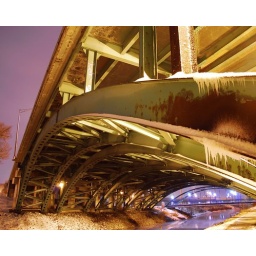
under west colfax ave. bridge at the south platte river - downtown denver, colorado